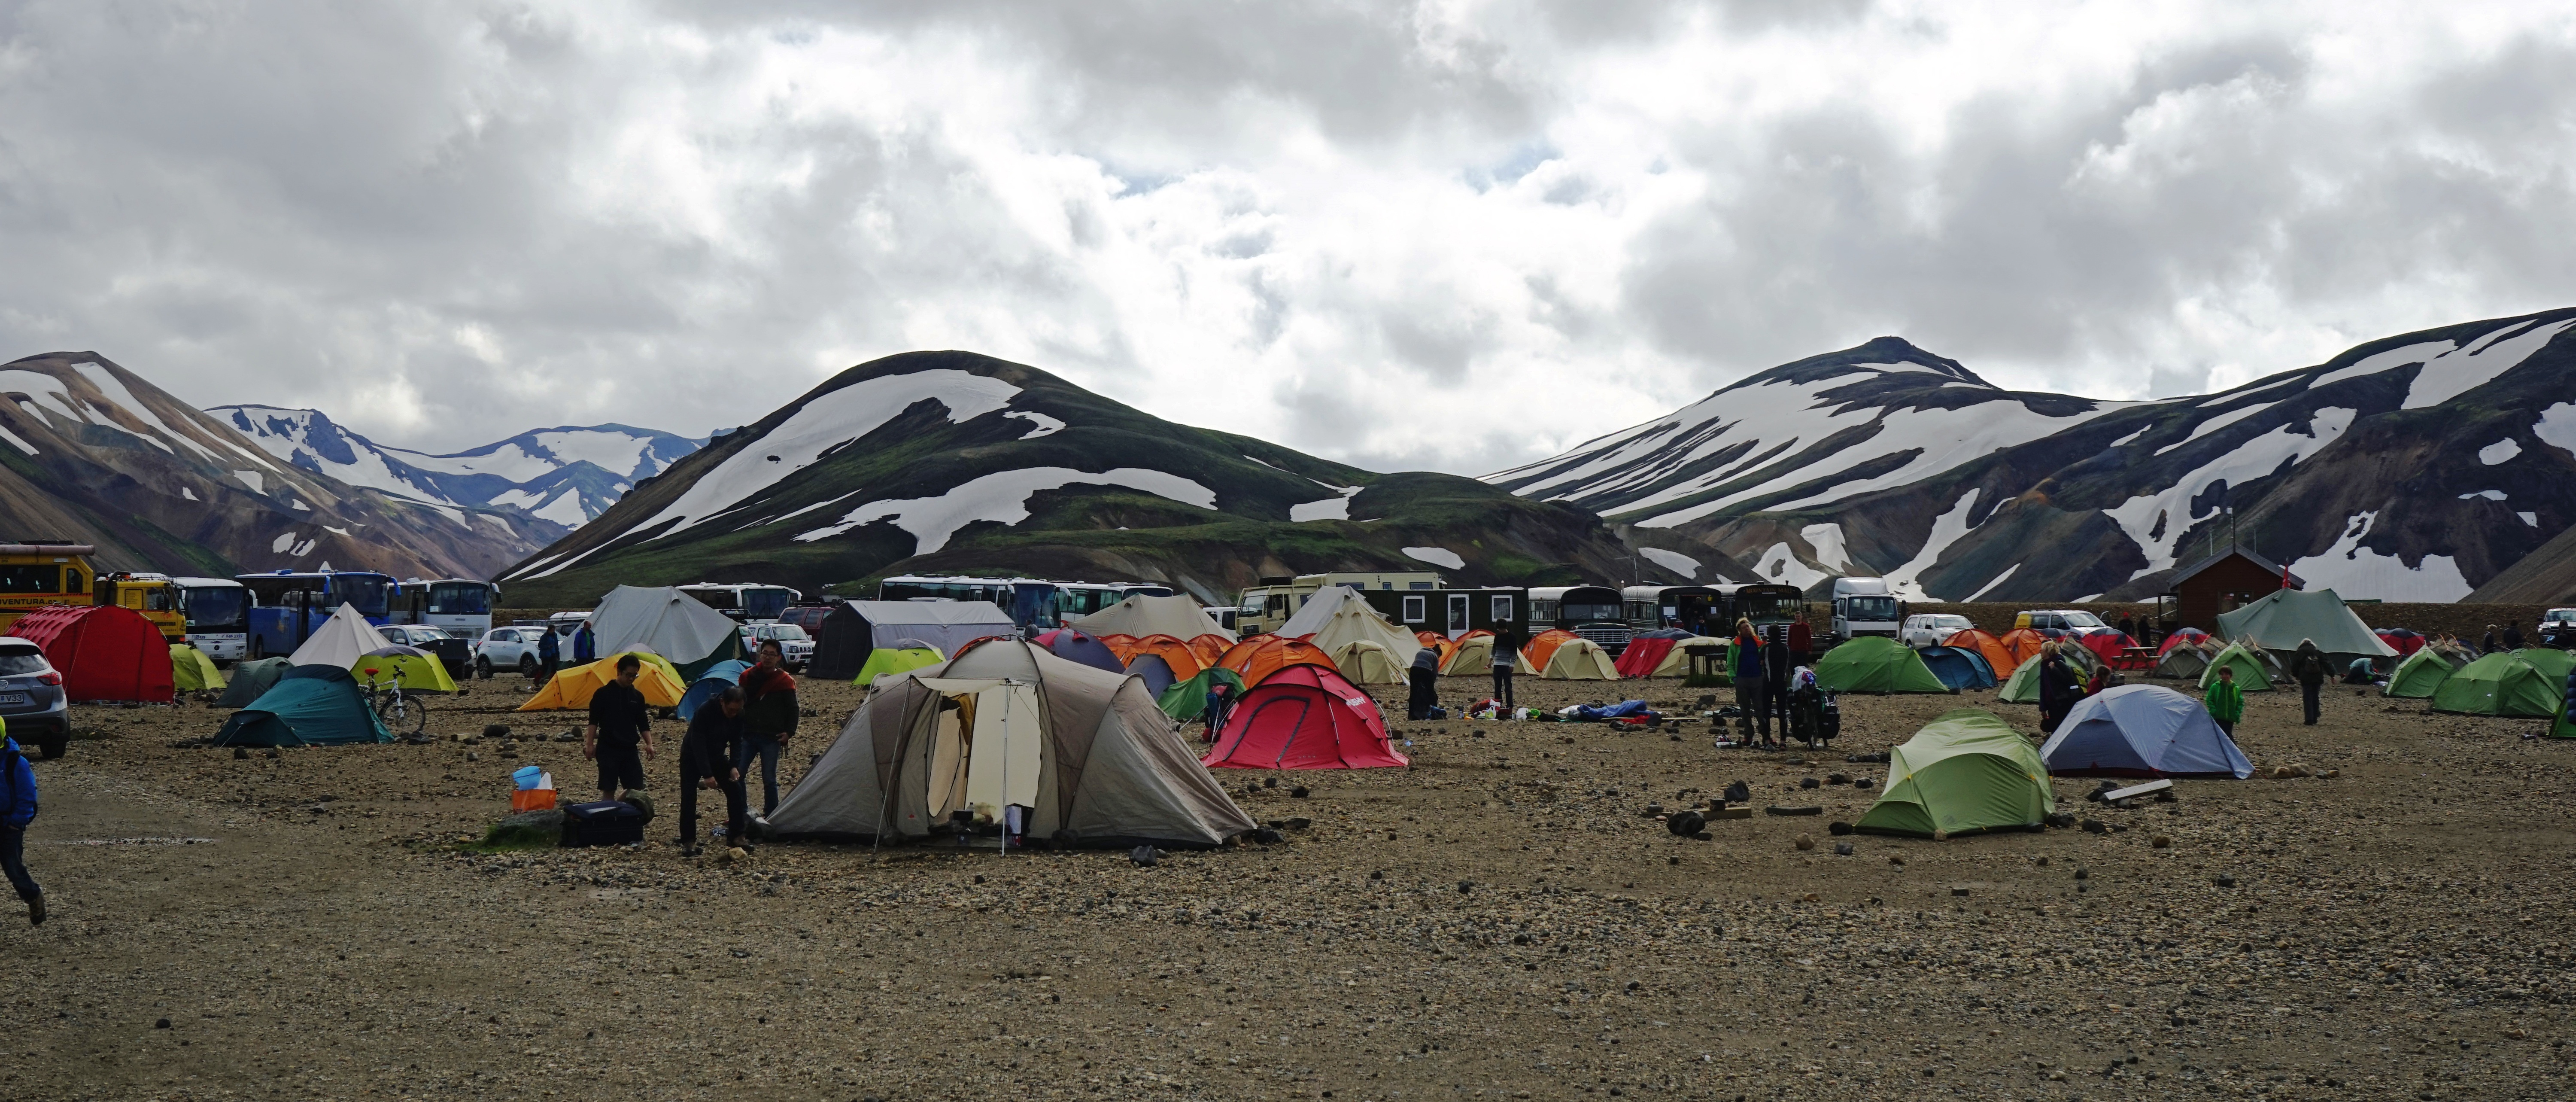
landscape, tree, sand, mountain, cold, cloud, sky, hill, adventure, mountain range, travel, recreation, iceland, tourism, tent, stay, fell, tents, elevation, tundra, campground, mountainous landforms, ecoregion